Sylvia Guirey

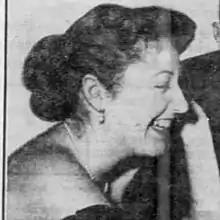
1957 newspaper photo

Sylvia Guirey ( Princess Sylvia Obolensky; 18 May 1931 – 27 June 1997) was an heiress, artist and art patron.